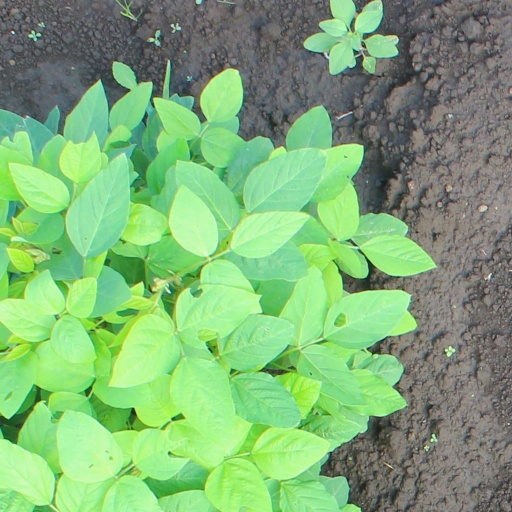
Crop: soybean